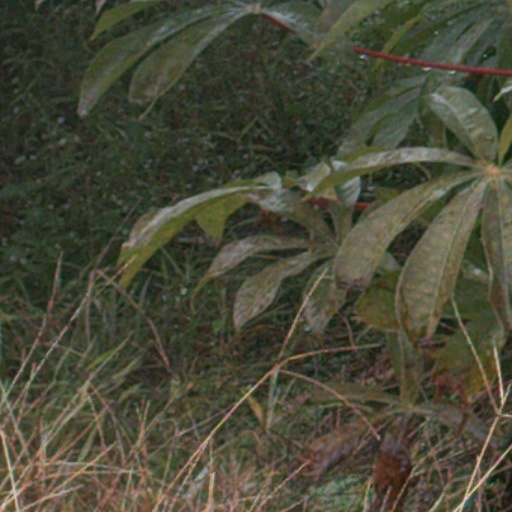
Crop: cassava